Danny Lyons

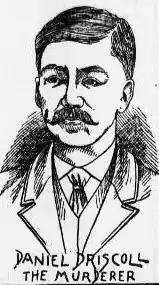
Danny Lyons and Danny Driscoll co-leaders of the Whyos Gang were executed for murder in 1888

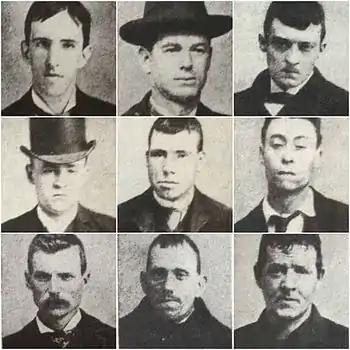
Prominent members of the Whyos Gang during its heyday in the late 1870s-early 1880sTop row left to right: Baboon Connolly, Josh Hines, Bull HurleyMiddle row left to right: Clops Connelly, Dorsey Doyle, Googy CorcaranBottom row left to right: Mike Lloyd, Piker Ryan, Red Rocks Farrell

Danny Lyons (1862 – August 21, 1888) was, along with Danny Driscoll, the leader of the Whyos street gang during the 1870s and 1880s.